Hamlet chicken processing plant fire

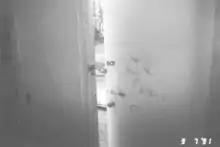
Footprints on the north breakroom door. A worker kicked open the door during the fire so he and his coworkers could escape.

Brad Roe attempted to call the fire department (Hamlet had no generalized 9-1-1 emergency dial system) but the telephone lines were inoperable. He then drove his car a few blocks over to the Hamlet Fire Department, arriving at 8:22 a.m.. Only two firefighters were on duty at the time, including Captain Calvin White. Roe told White, "We got a fire at Imperial Foods. Help us! Help us quick!" He did not mention that workers were still in the plant. Captain White responded to the incident at 8:24 a.m. and reached the scene three minutes later. Upon his arrival, White realized that the fire was serious and sent a mutual aid call to the Rockingham Fire Department. By this time about 20 workers were lying on the ground outside the facility; three were dead. Neighboring residents, hearing screams and seeing smoke from the plant, went to rouse the truck driver. Hamlet municipal workers chained the dumpster to a tractor and pulled it away from the building to create an opening for workers to escape. Imperial maintenance worker Bobby Quick eventually managed to kick open the north exterior door in the breakroom, rupturing discs in his spine in the process. This door allowed 10 workers to flee while Quick recovered a woman in a different room and led her outside. Another exit was opened by an employee from the outside.